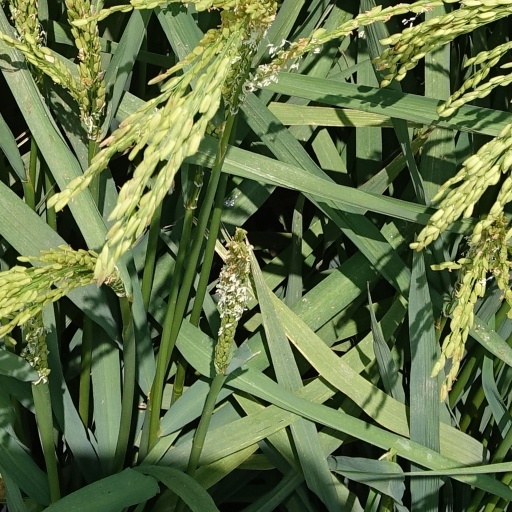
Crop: rice